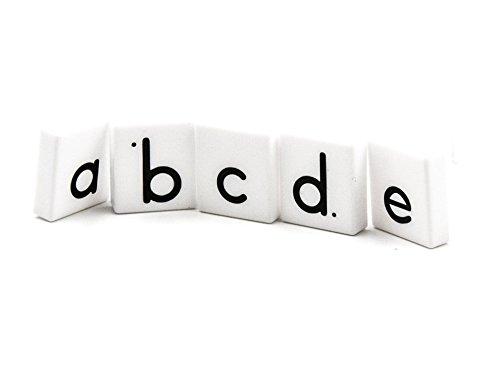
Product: hand2mind ETA Alphabet Letter Tiles, 278 Lowercase Tiles
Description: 278 tiles, 8-10 of each letter.
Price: $14.95
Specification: ProductDimensions:13.2x8.2x3inches|ItemWeight:1.05pounds|ShippingWeight:1.05pounds(Viewshippingratesandpolicies)|ASIN:B071H4HL2X|Itemmodelnumber:60235|Manufacturerrecommendedage:3yearsandup